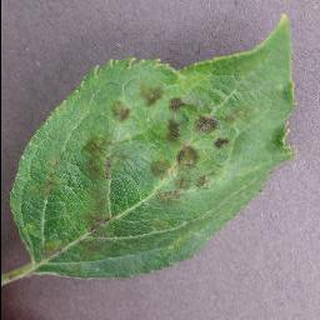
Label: apple_apple_scab